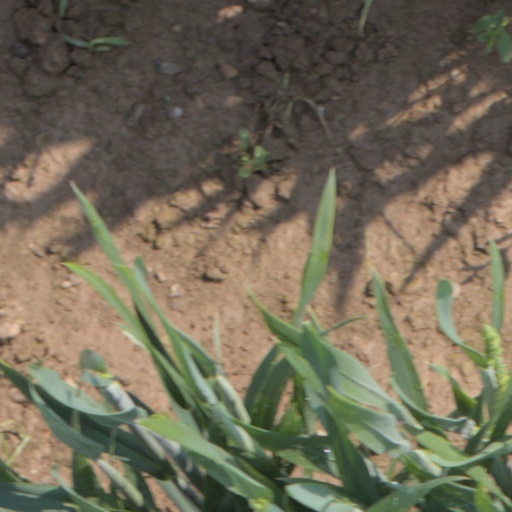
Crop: wheat